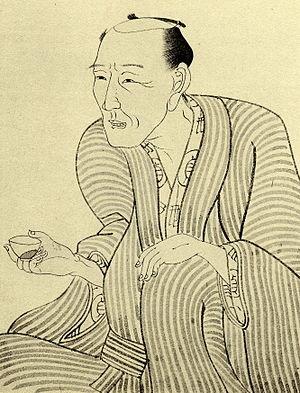
Jippensha Ikku était un écrivain japonais de la fin de la période Edo. Son œuvre la plus connue est Tōkaidōchū Hizakurige, qui fut publié en douze parties entre 1802 et 1822.